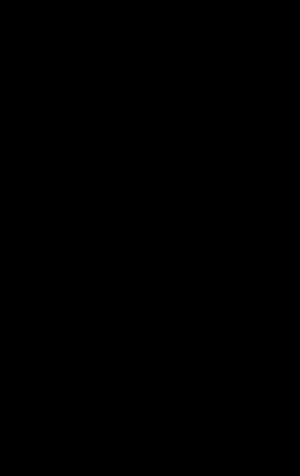
Le Pot de Bronocice est un pot en céramique trouvé à Bronocice en Pologne, daté de 3500 av. J.-C. Il est orné de gravures montrant des chariots à quatre roues qui sont probablement les plus vieilles représentations de véhicule au monde.